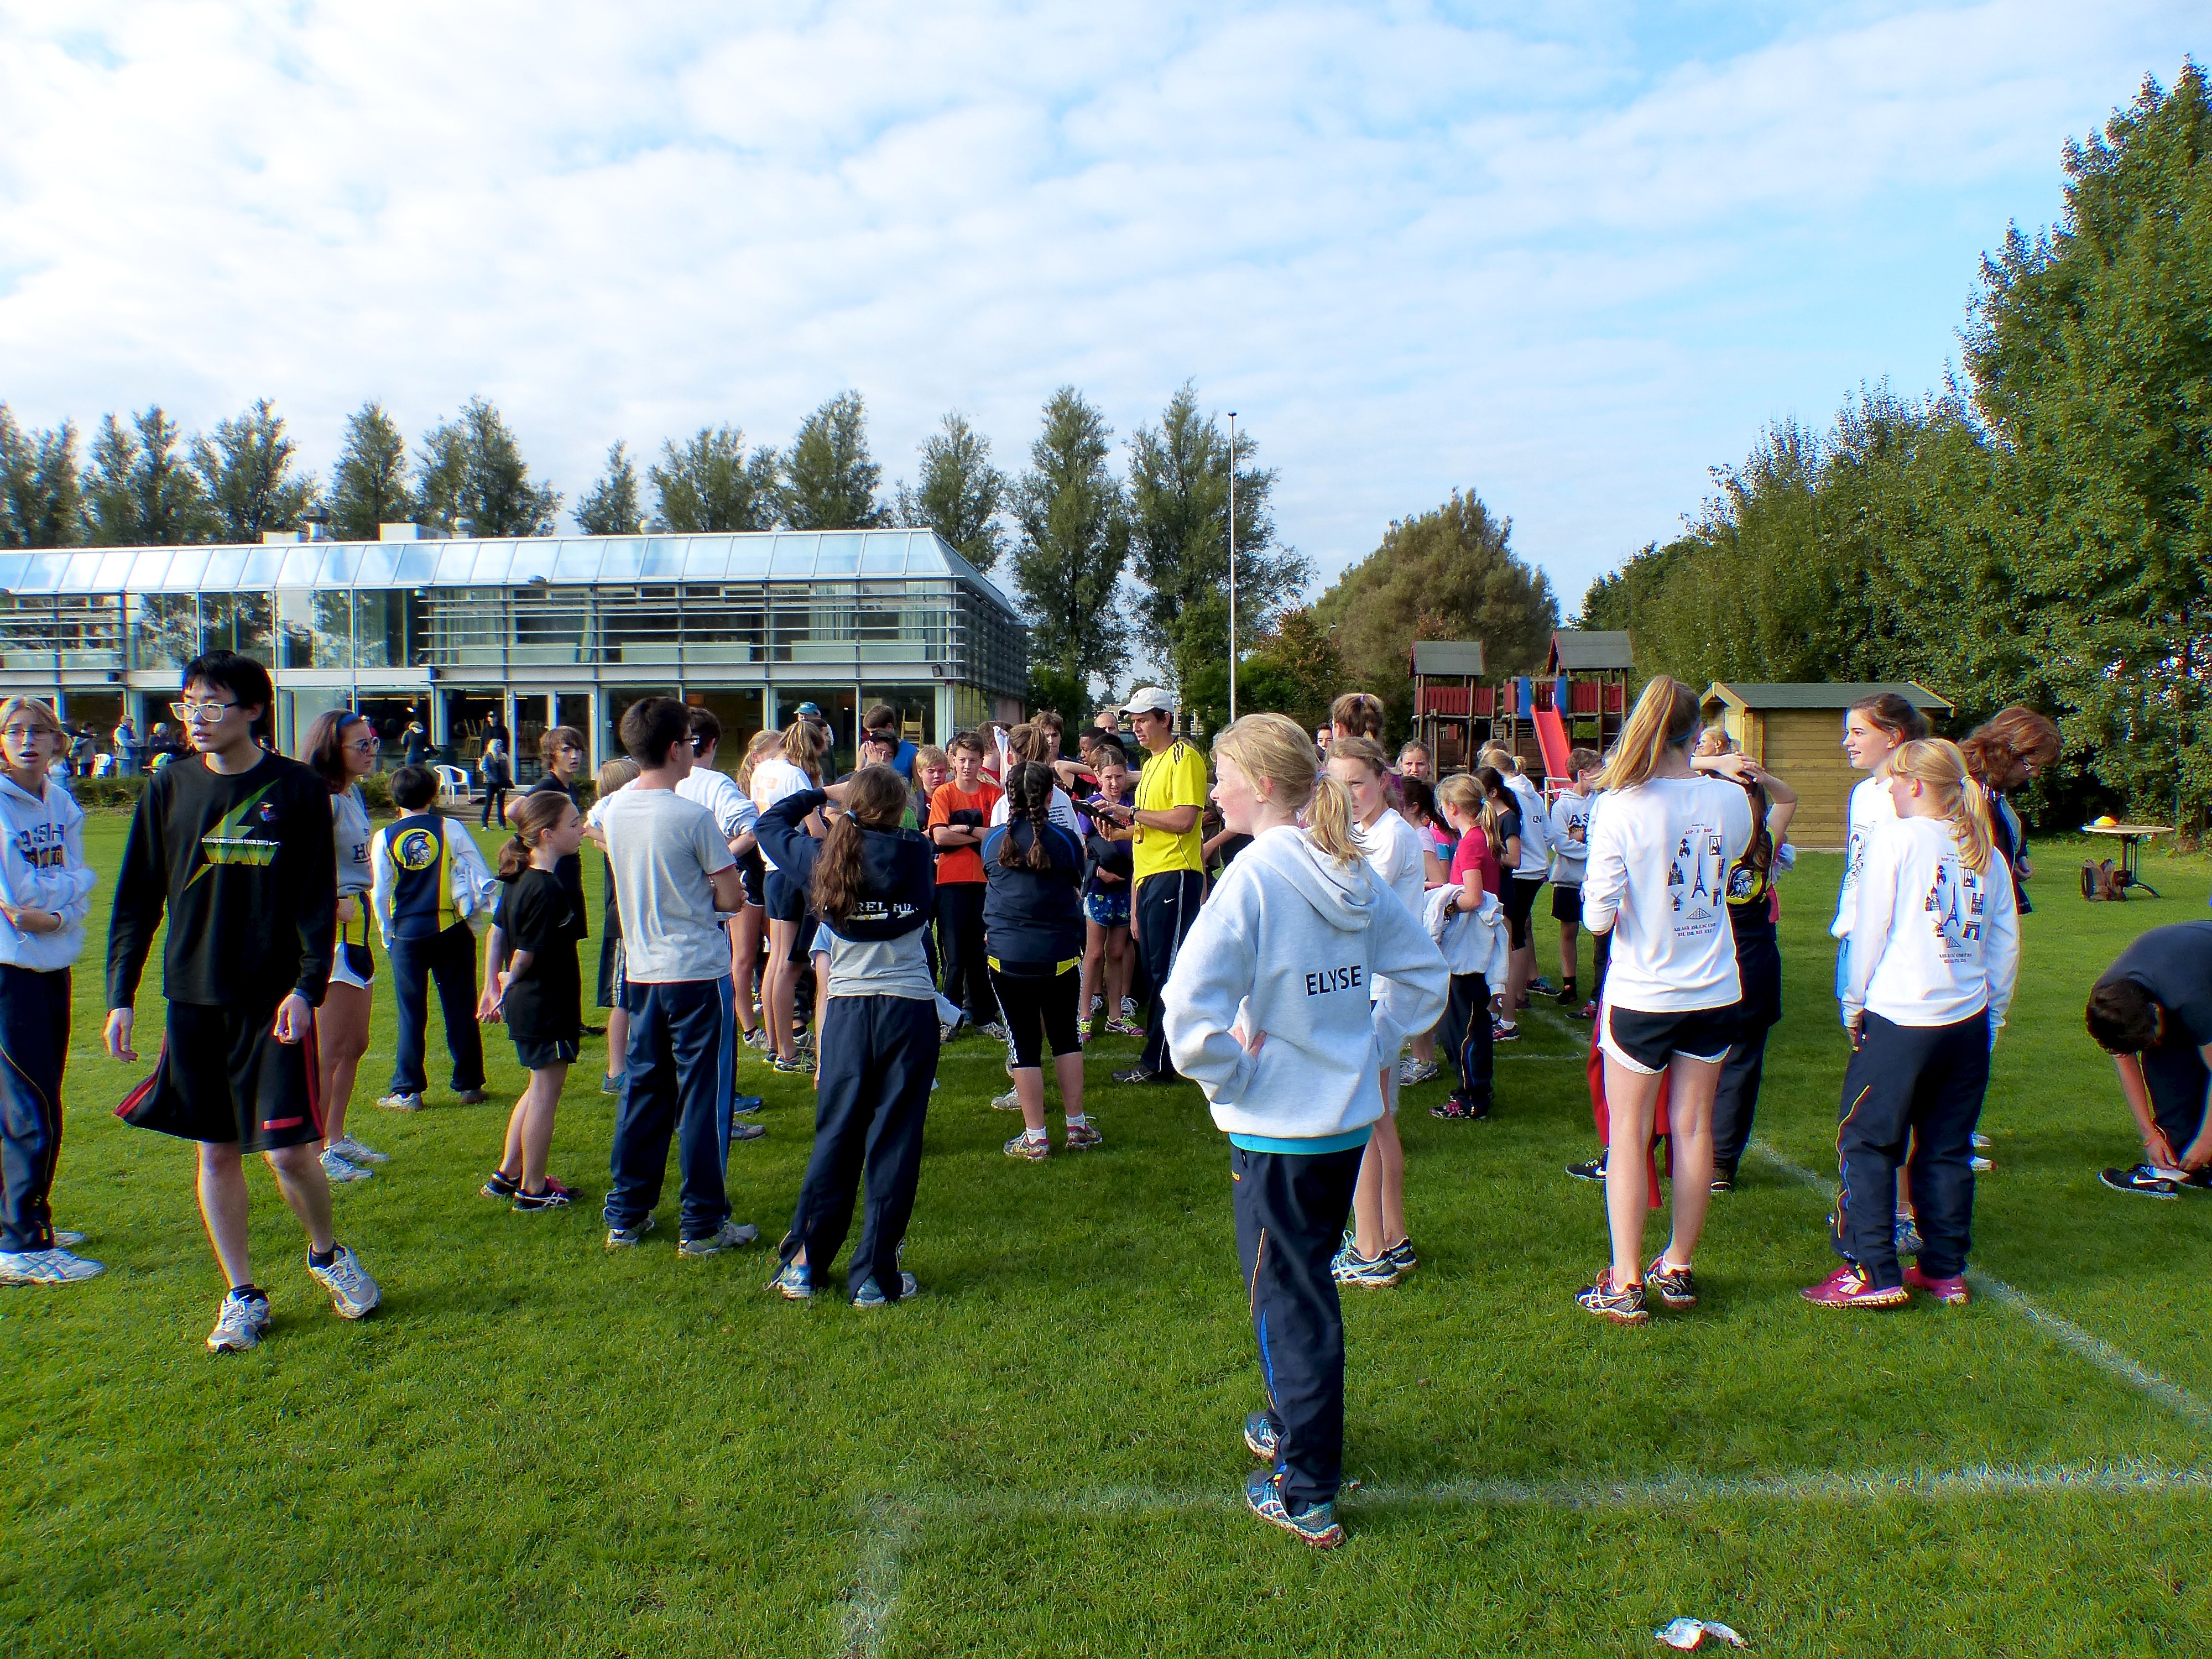
run, country, youth, runner, cross, ash, hague, 2013, american, team, sports, school, tournament, endurance sports, competition event